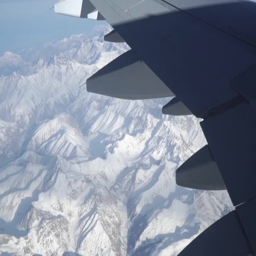
mountain range beneath the wing of airliner , aerial view from high altitude